Grand Slam (professional wrestling)

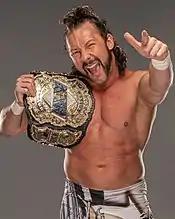
Kenny Omega, the first AEW Grand Slam winner

In All Elite Wrestling (AEW), Kenny Omega became recognized as the company's first-ever Grand Slam Champion upon winning the AEW International Championship at Revolution on March 9, 2025, after having previously won the AEW World Championship (pictured with Omega), the AEW World Tag Team Championship, and the AEW World Trios Championship two times—the titles that compose AEW's Triple Crown of which Omega was also the first to achieve.